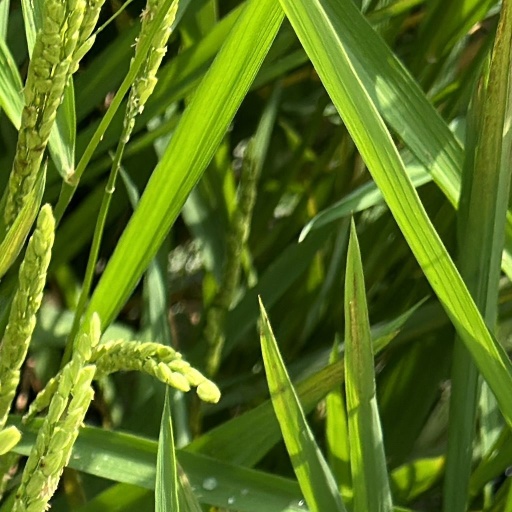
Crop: rice